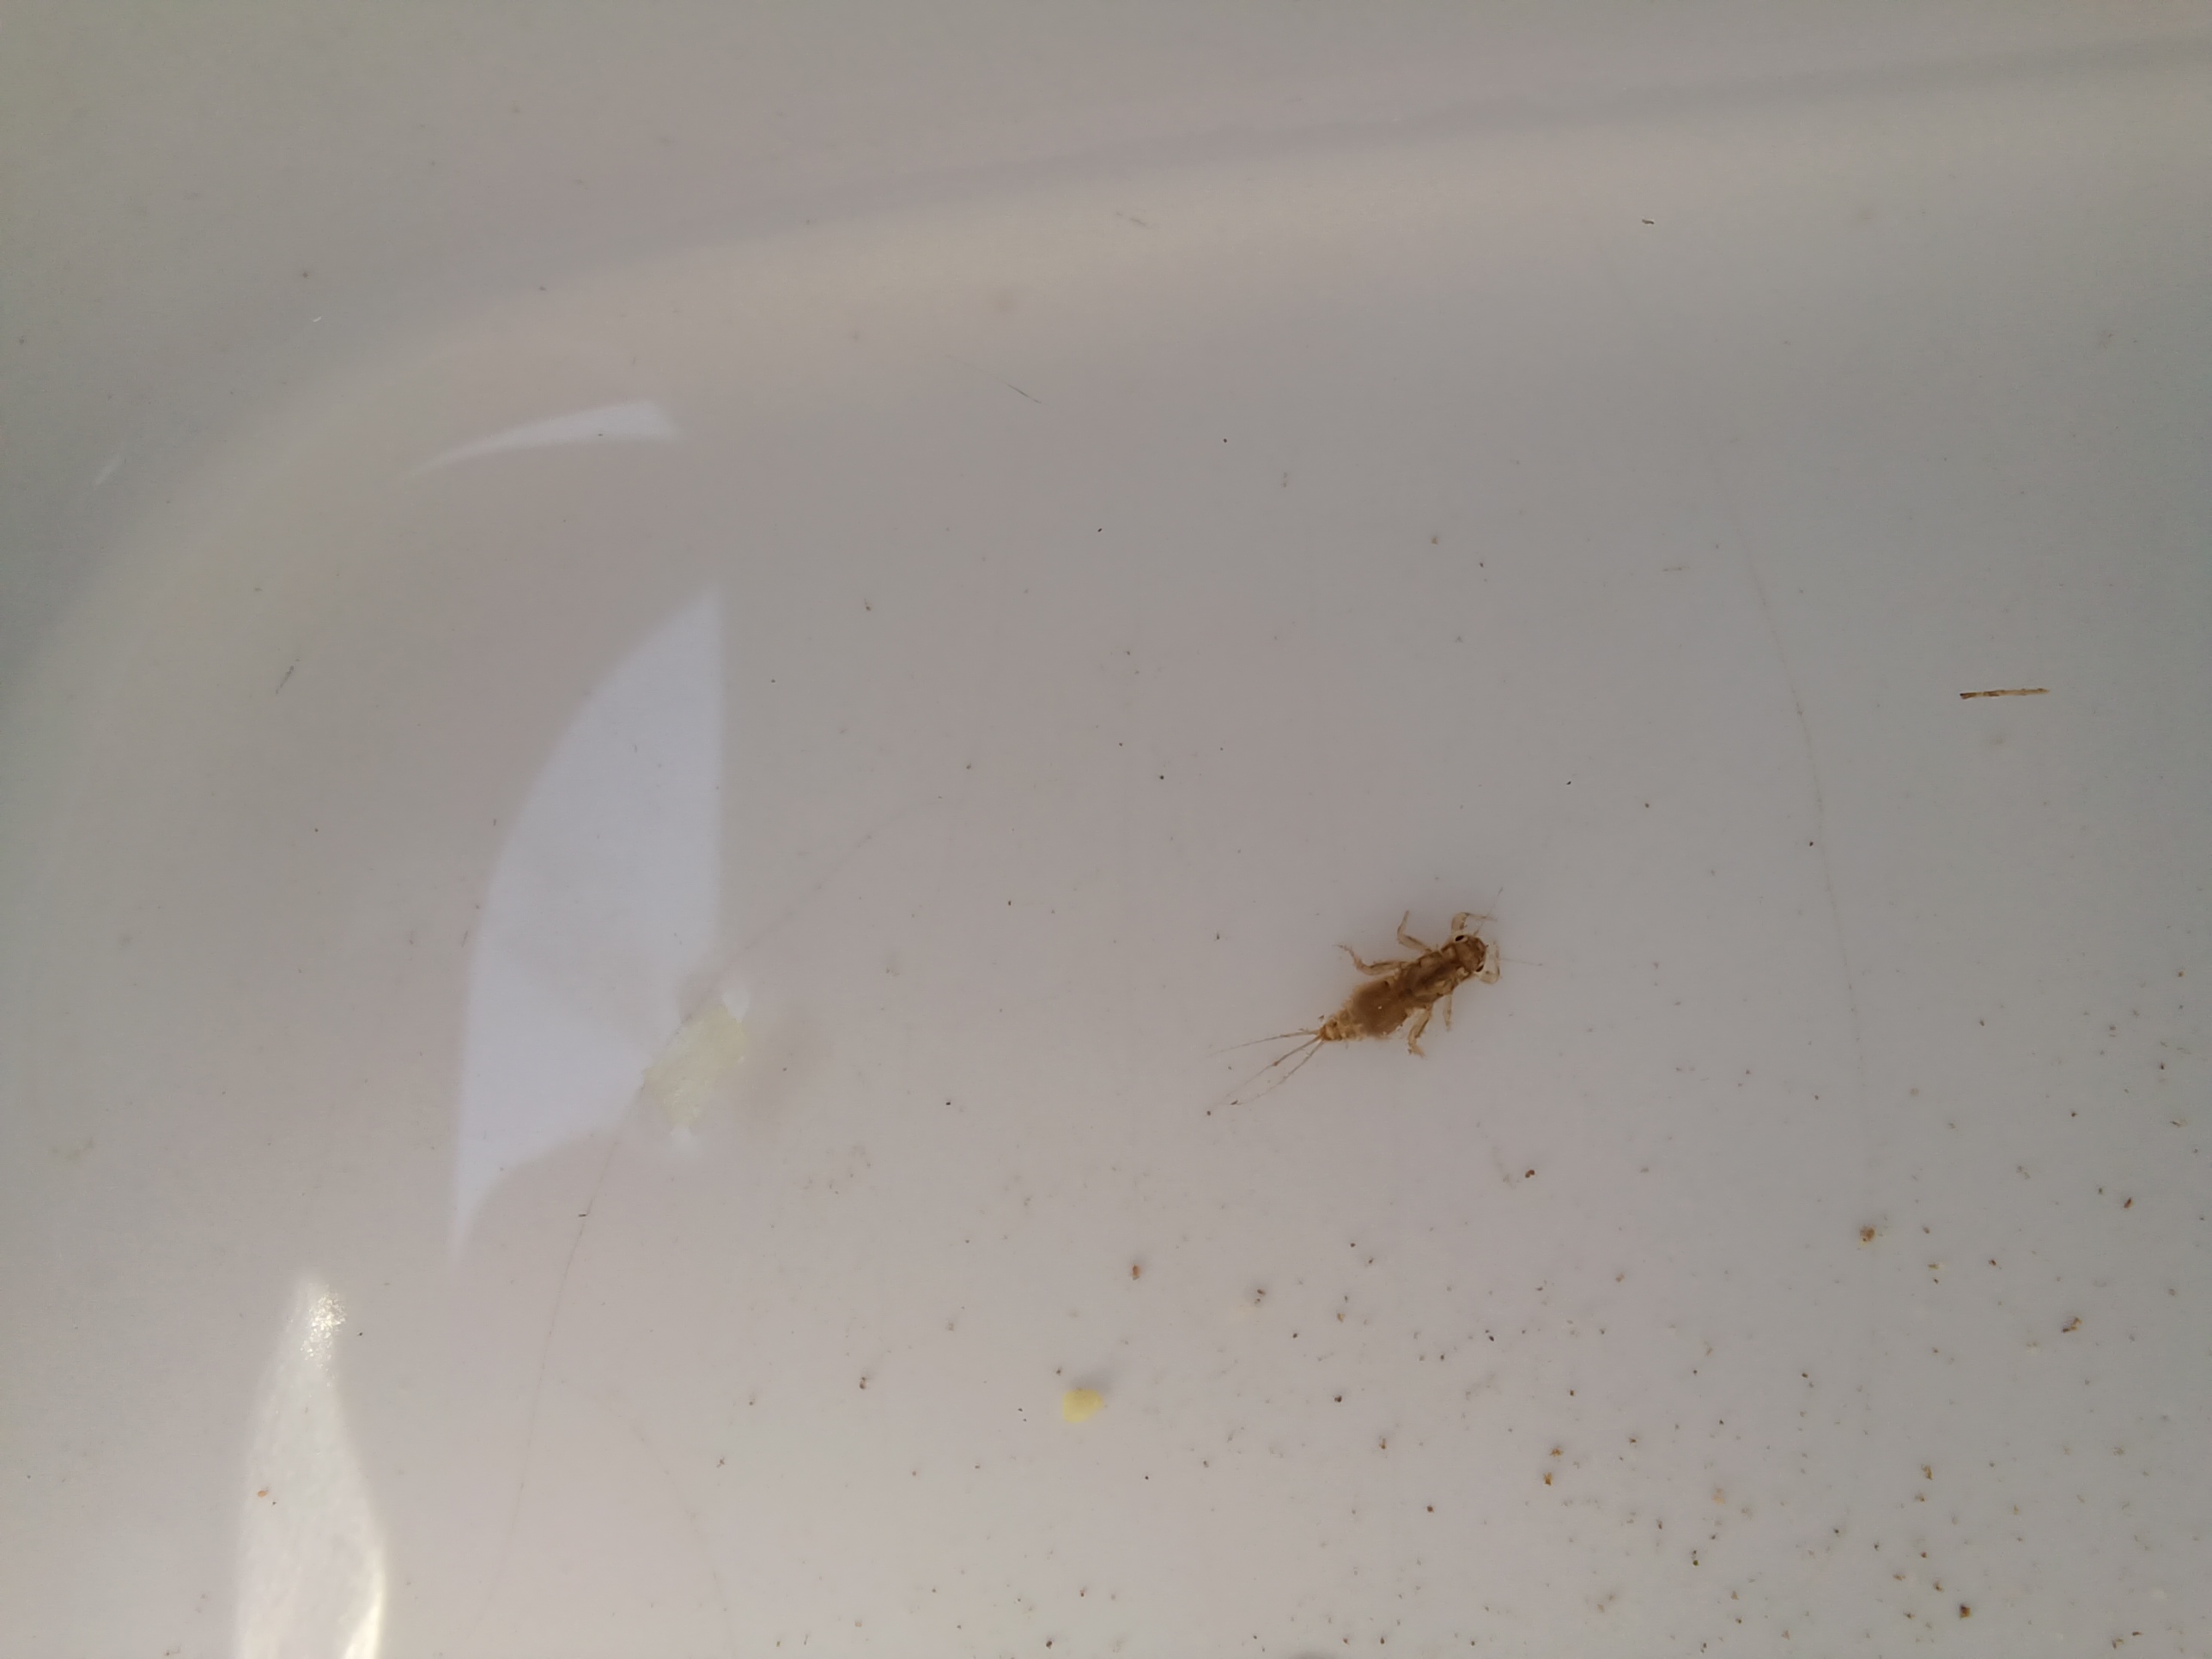
Macroinvertebrate group: other_mayflies